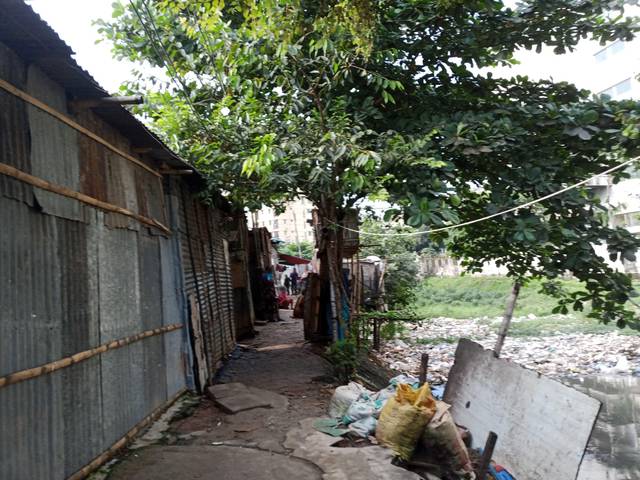
Region: Bangladesh
Coordinates: 23.777, 90.37